Ninam, Satara

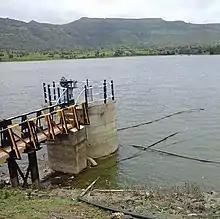
Mandave Dam (मांडवे धरण)

The village has one dam, Mandave Dam, at the boundary of Ninam and Mandave villages. The dam's reservoir has a capacity of 0.42 Tmcft and supplies water for agricultural irrigation. Some farmers electrically pump water from the dam's reservoir, while others use well water.